Curse of Snakes Valley

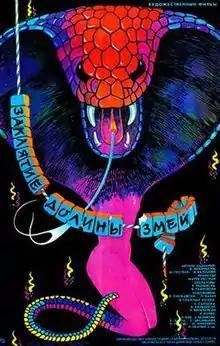
Original Russian film poster

Curse of Snakes Valley is a 1988 Polish–Soviet Estonian adventure science fiction horror film directed by Marek Piestrak. The screenplay is loosely based on the Robert Stratton short story "The Hobby of Dr. Traven", which was published by the end of 1970s in the Polish magazine "Przekrój".